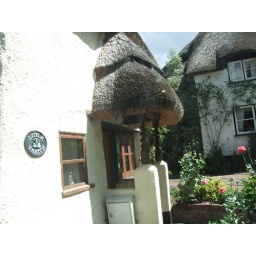
A small thatched roof house in Harpford.